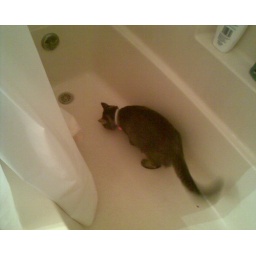
Kiki is so weird. She would rather drink the water in the tub than in her bowl!